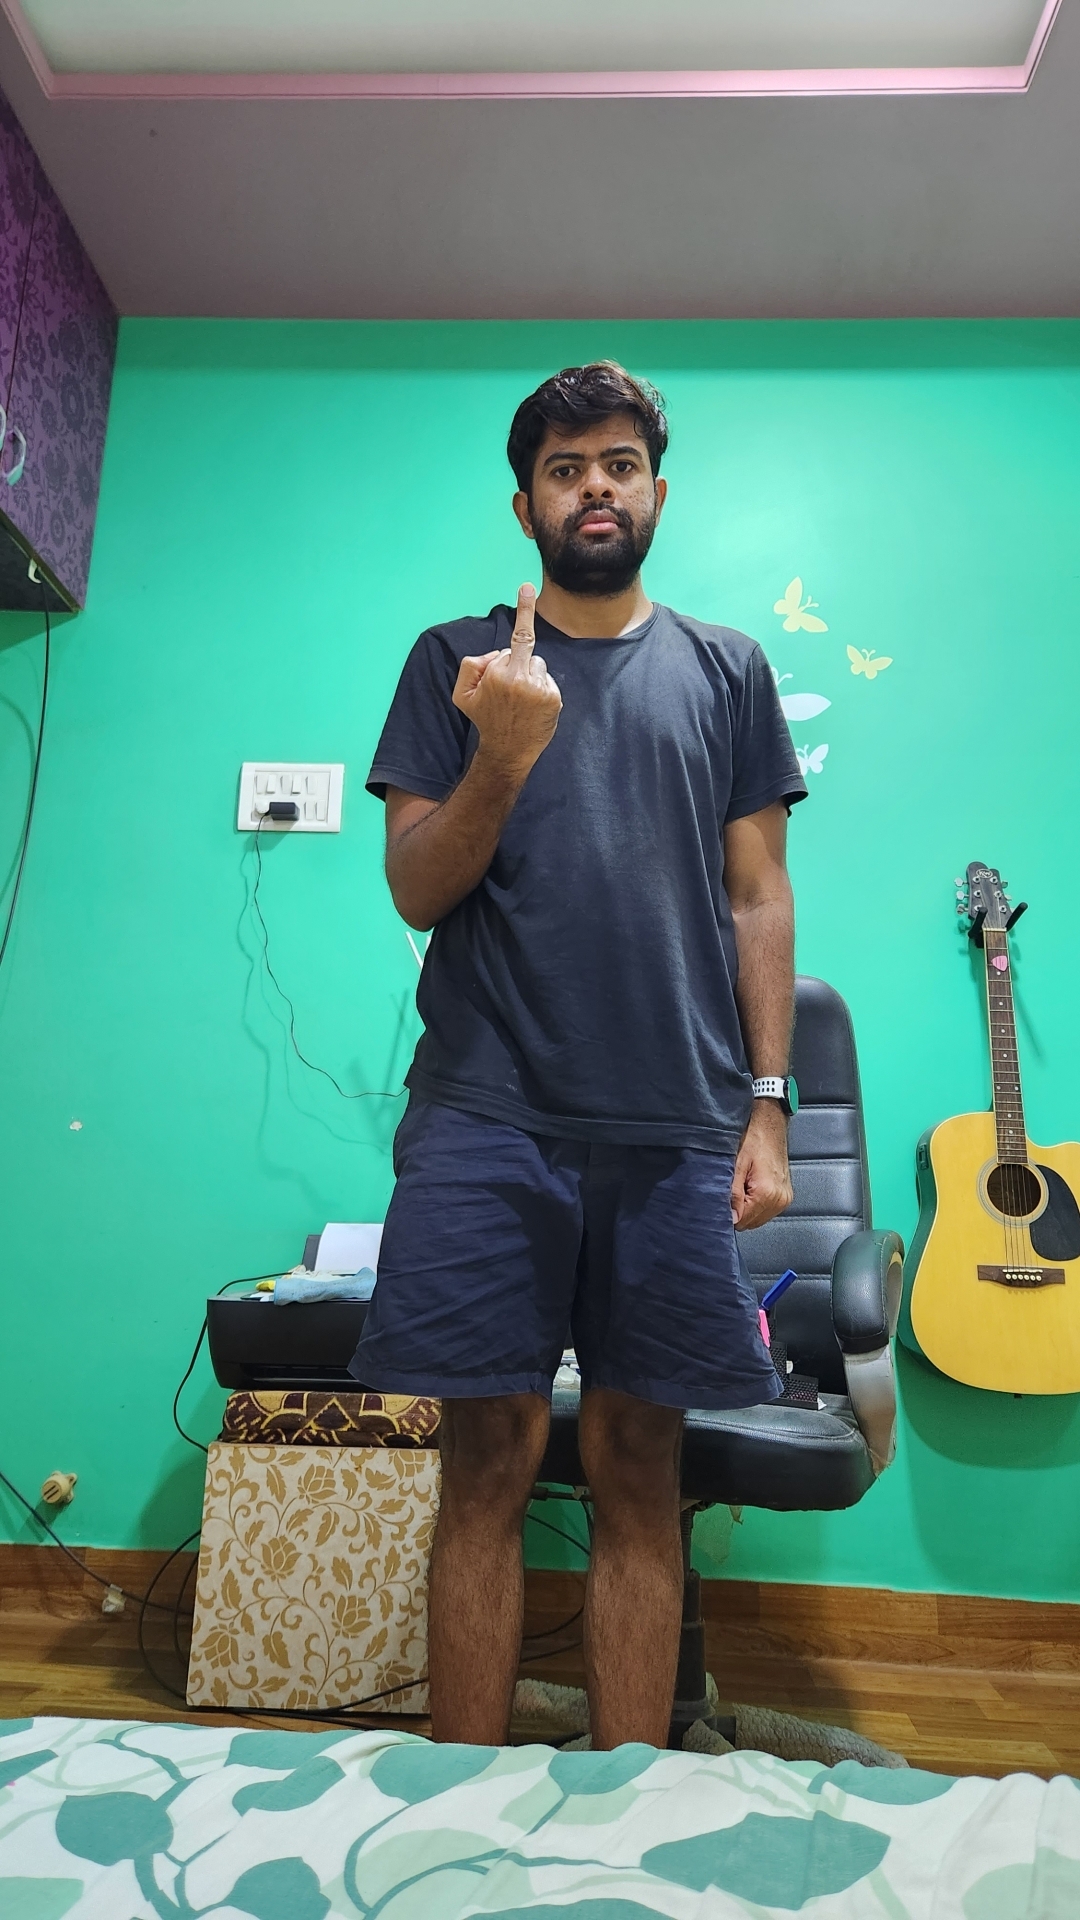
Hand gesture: middle_finger